Speed limits in the United States by jurisdiction

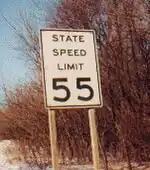
A standard-style New York State speed sign indicating the state speed limit

Shorter length, and non-interstate freeways (such as US 202, Route 15, Route 90, Route 21, Route 42, Interstate 676, and Route 33) remain at 55 mph. Urban freeway speed limits are generally 50 to 55 mph. However, some freeways in urban areas retain a 65 mph speed limit. Only the New Jersey Turnpike system, including the Eastern and Western spurs, the Newark Extension (I-78), and the Pennsylvania Turnpike Extension (I-95) have variable speed limits along with variable message signs on their entire respective lengths.